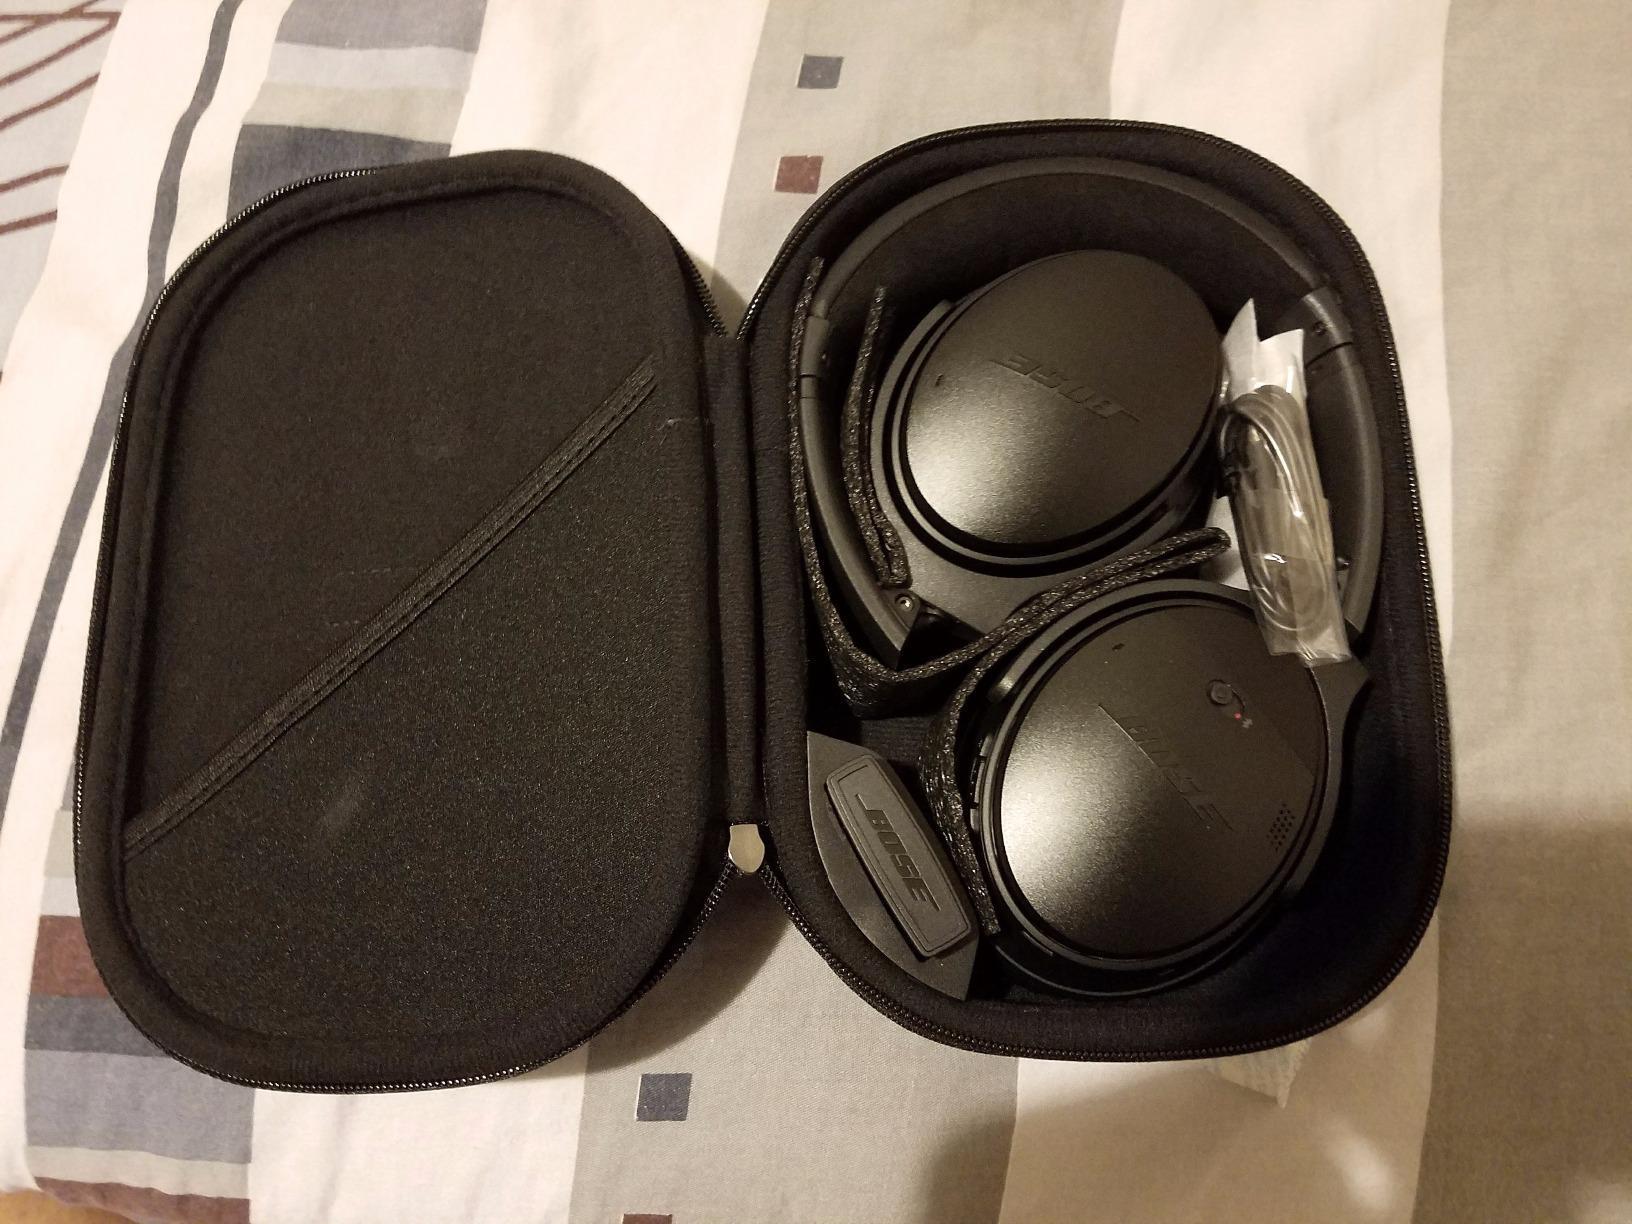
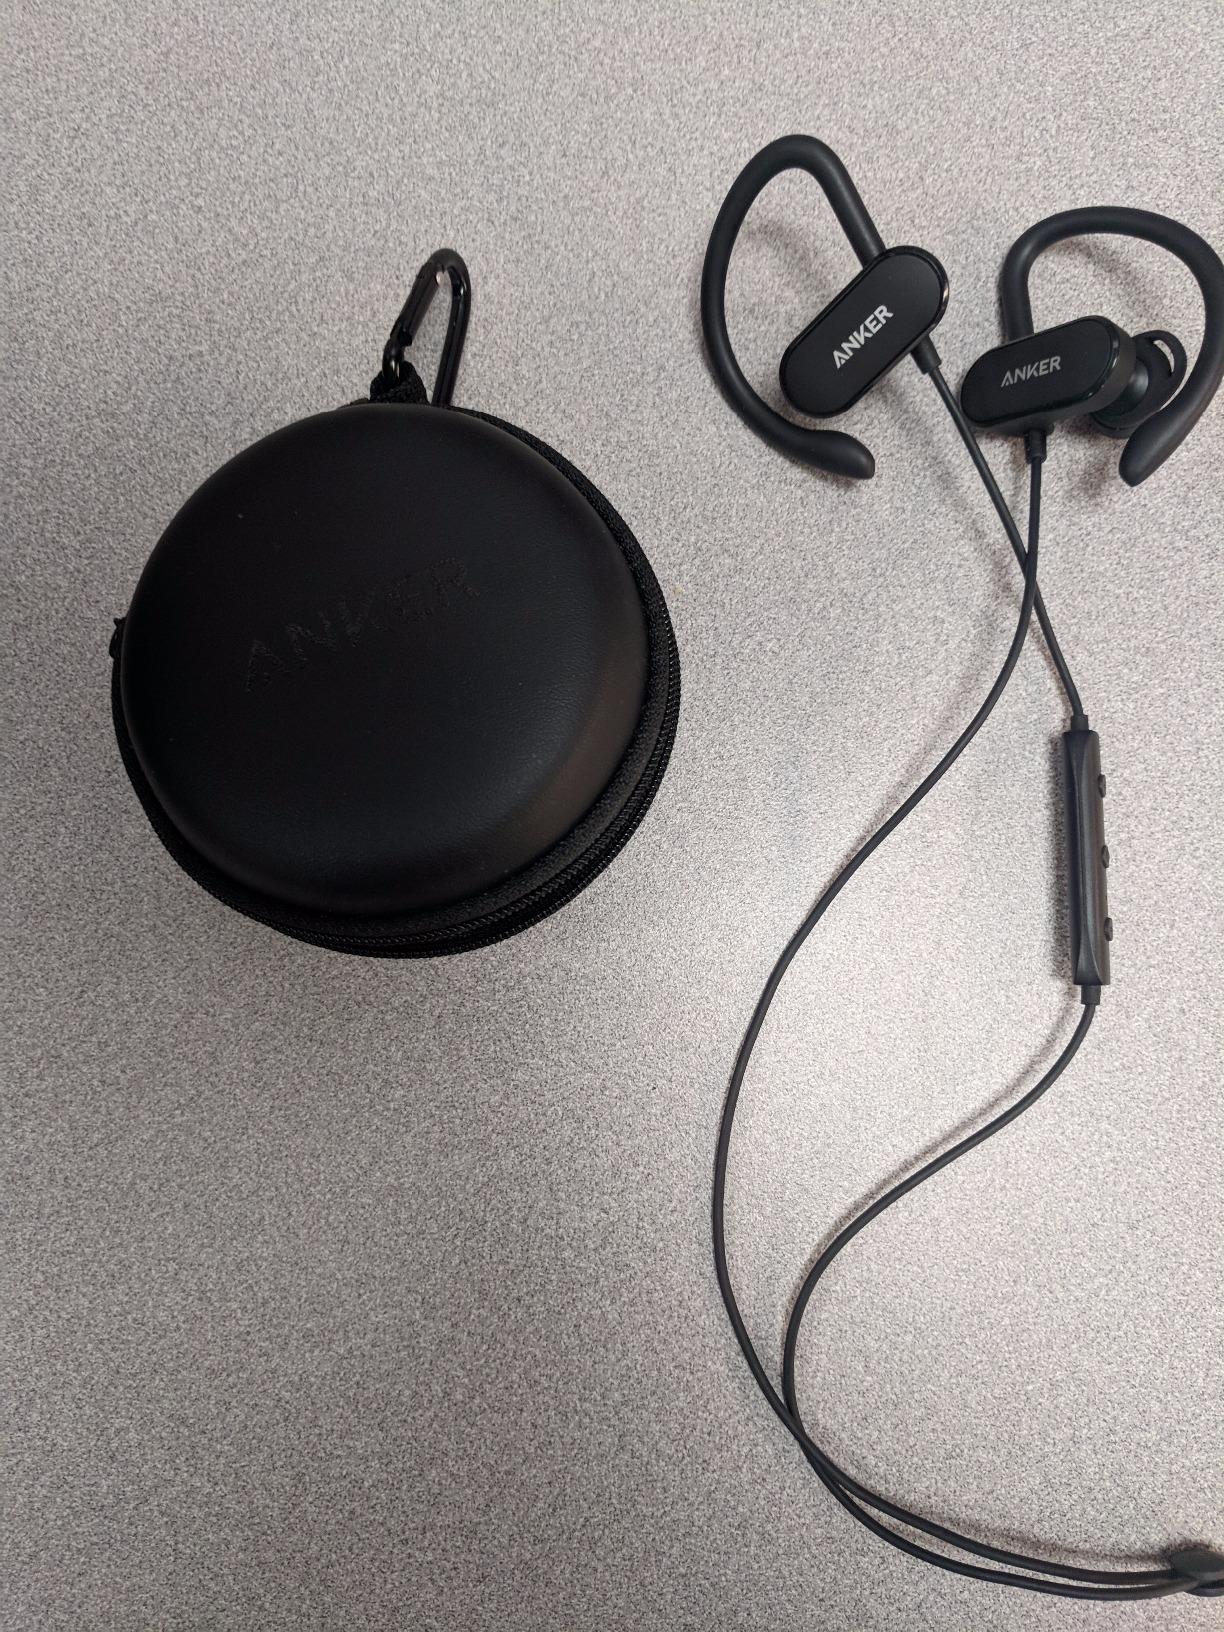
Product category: headphones
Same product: no